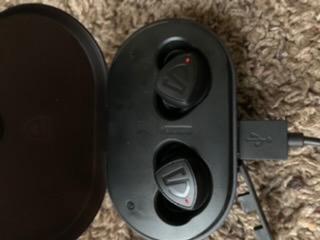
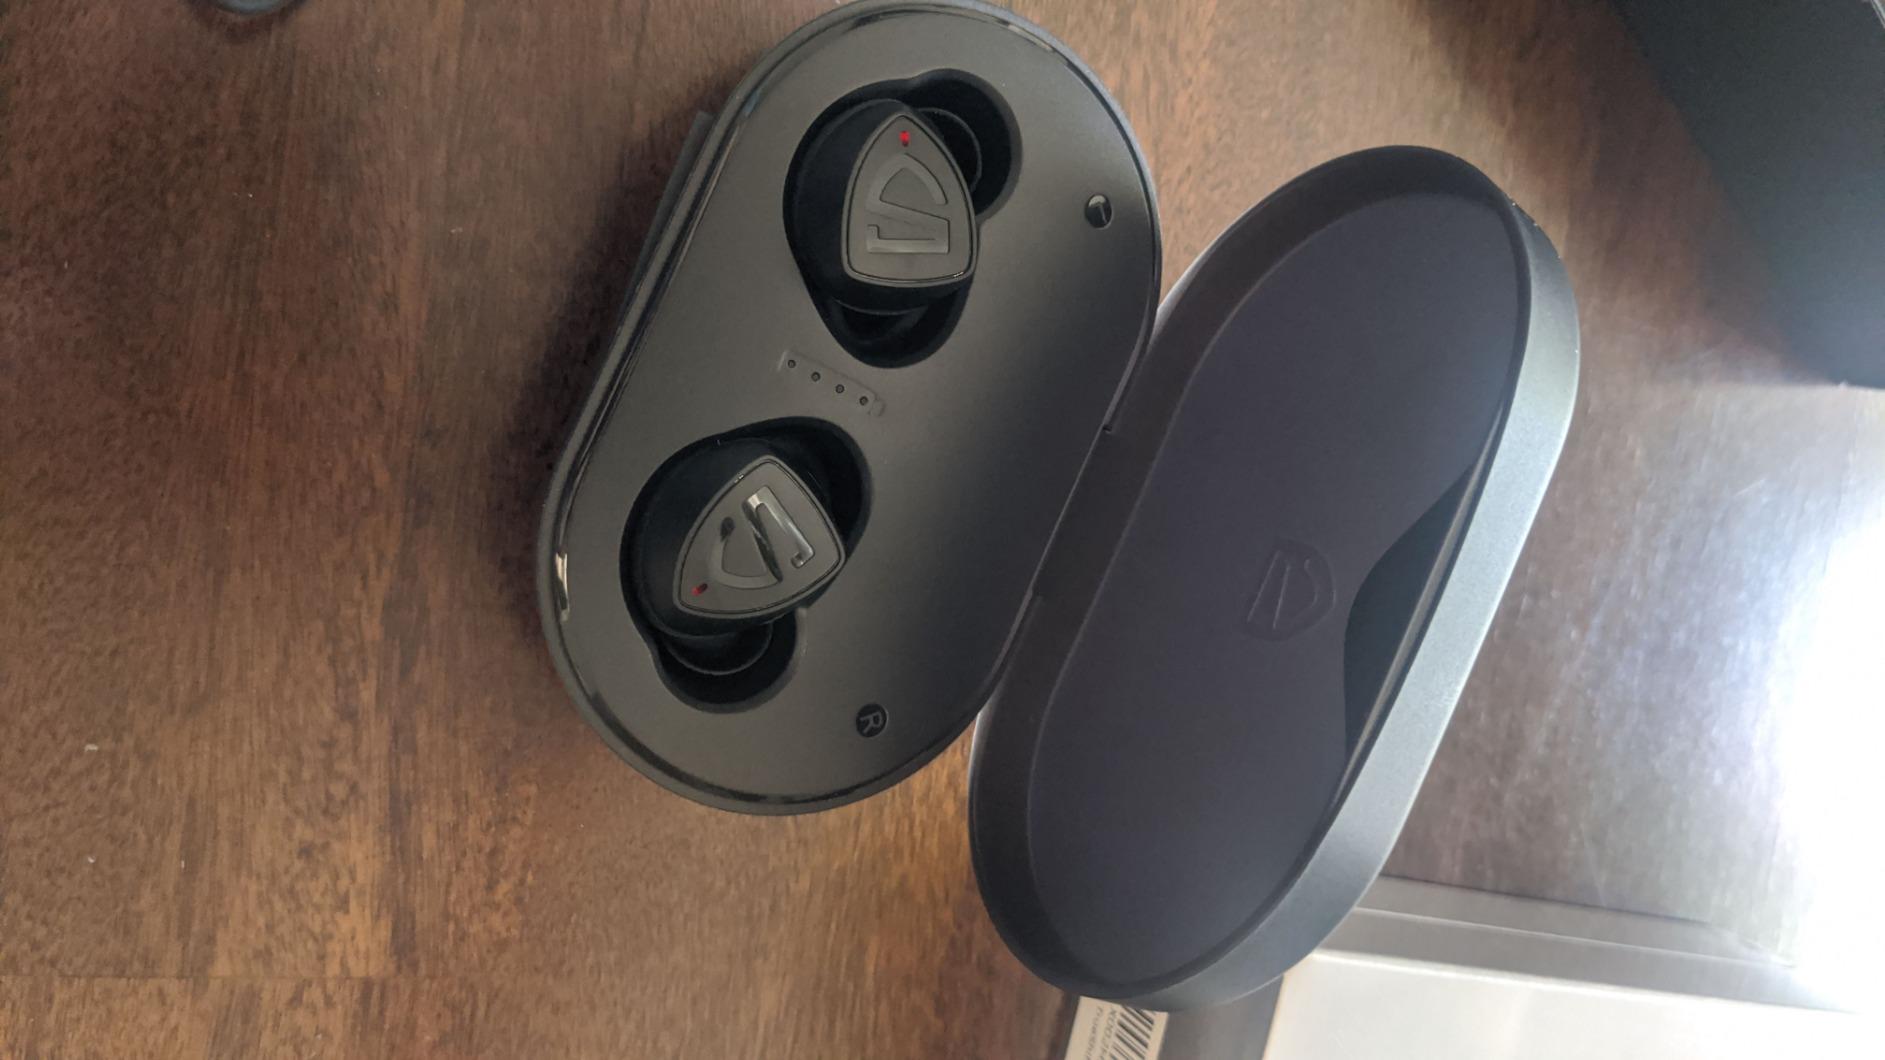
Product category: earbuds
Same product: yes